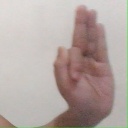
अक्षर: फ